Michael Strange

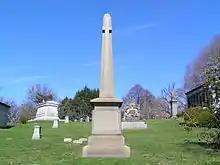
The monument of Blanche Oelrichs in Woodlawn Cemetery

Oelrichs was a writer and an involved activist for women's suffrage. French portrait artist Paul Helleu described Strange as the "most beautiful woman in America."